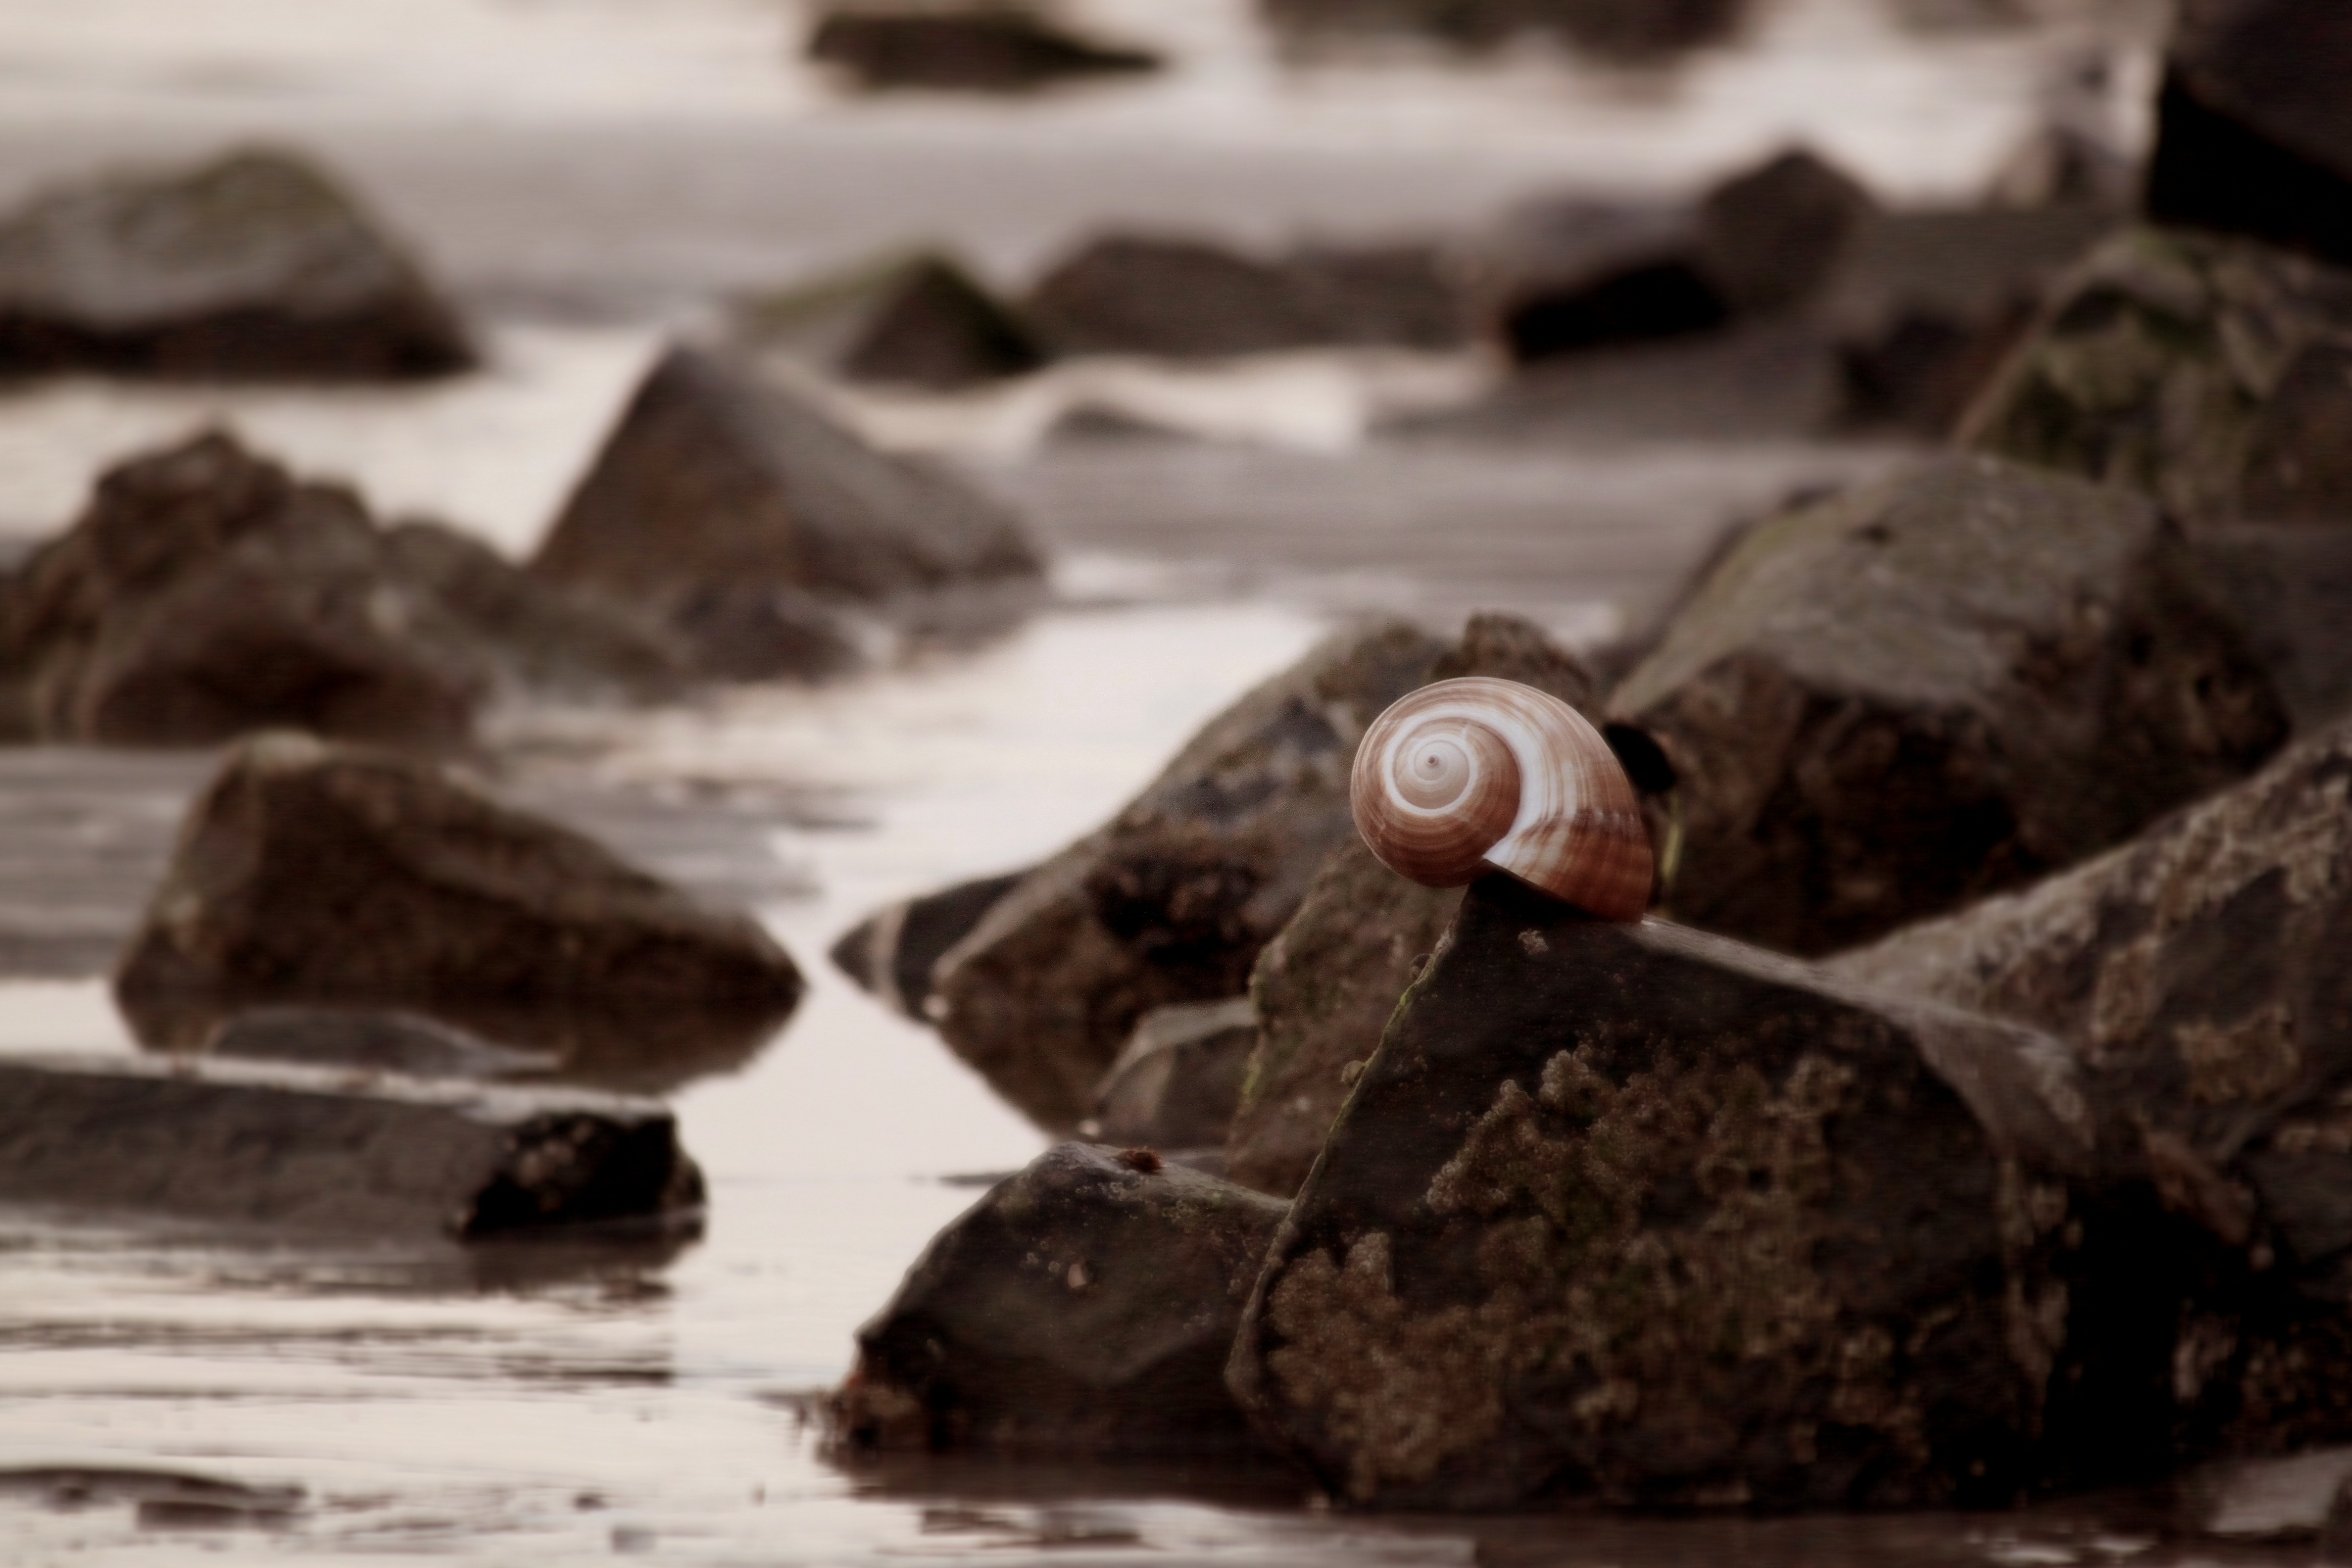
beach, sea, coast, nature, rock, wood, animal, stone, travel, holiday, still life, fauna, material, shell, close up, stones, snail, holidays, animals, boulders, still, animal world, north sea, ebb, snail shell